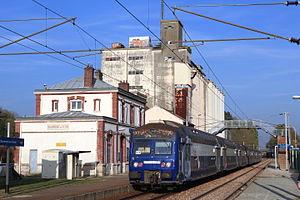
La gare de Chaumont-en-Vexin est une gare ferroviaire française de la ligne de Saint-Denis à Dieppe, située sur le territoire de la commune de Chaumont-en-Vexin, dans le département de l'Oise en région Hauts-de-France.